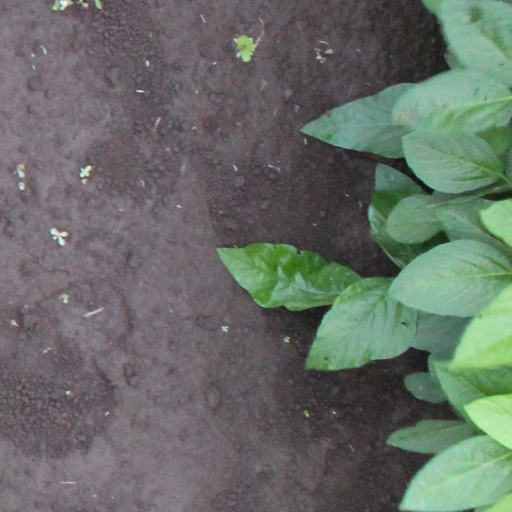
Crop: soybean